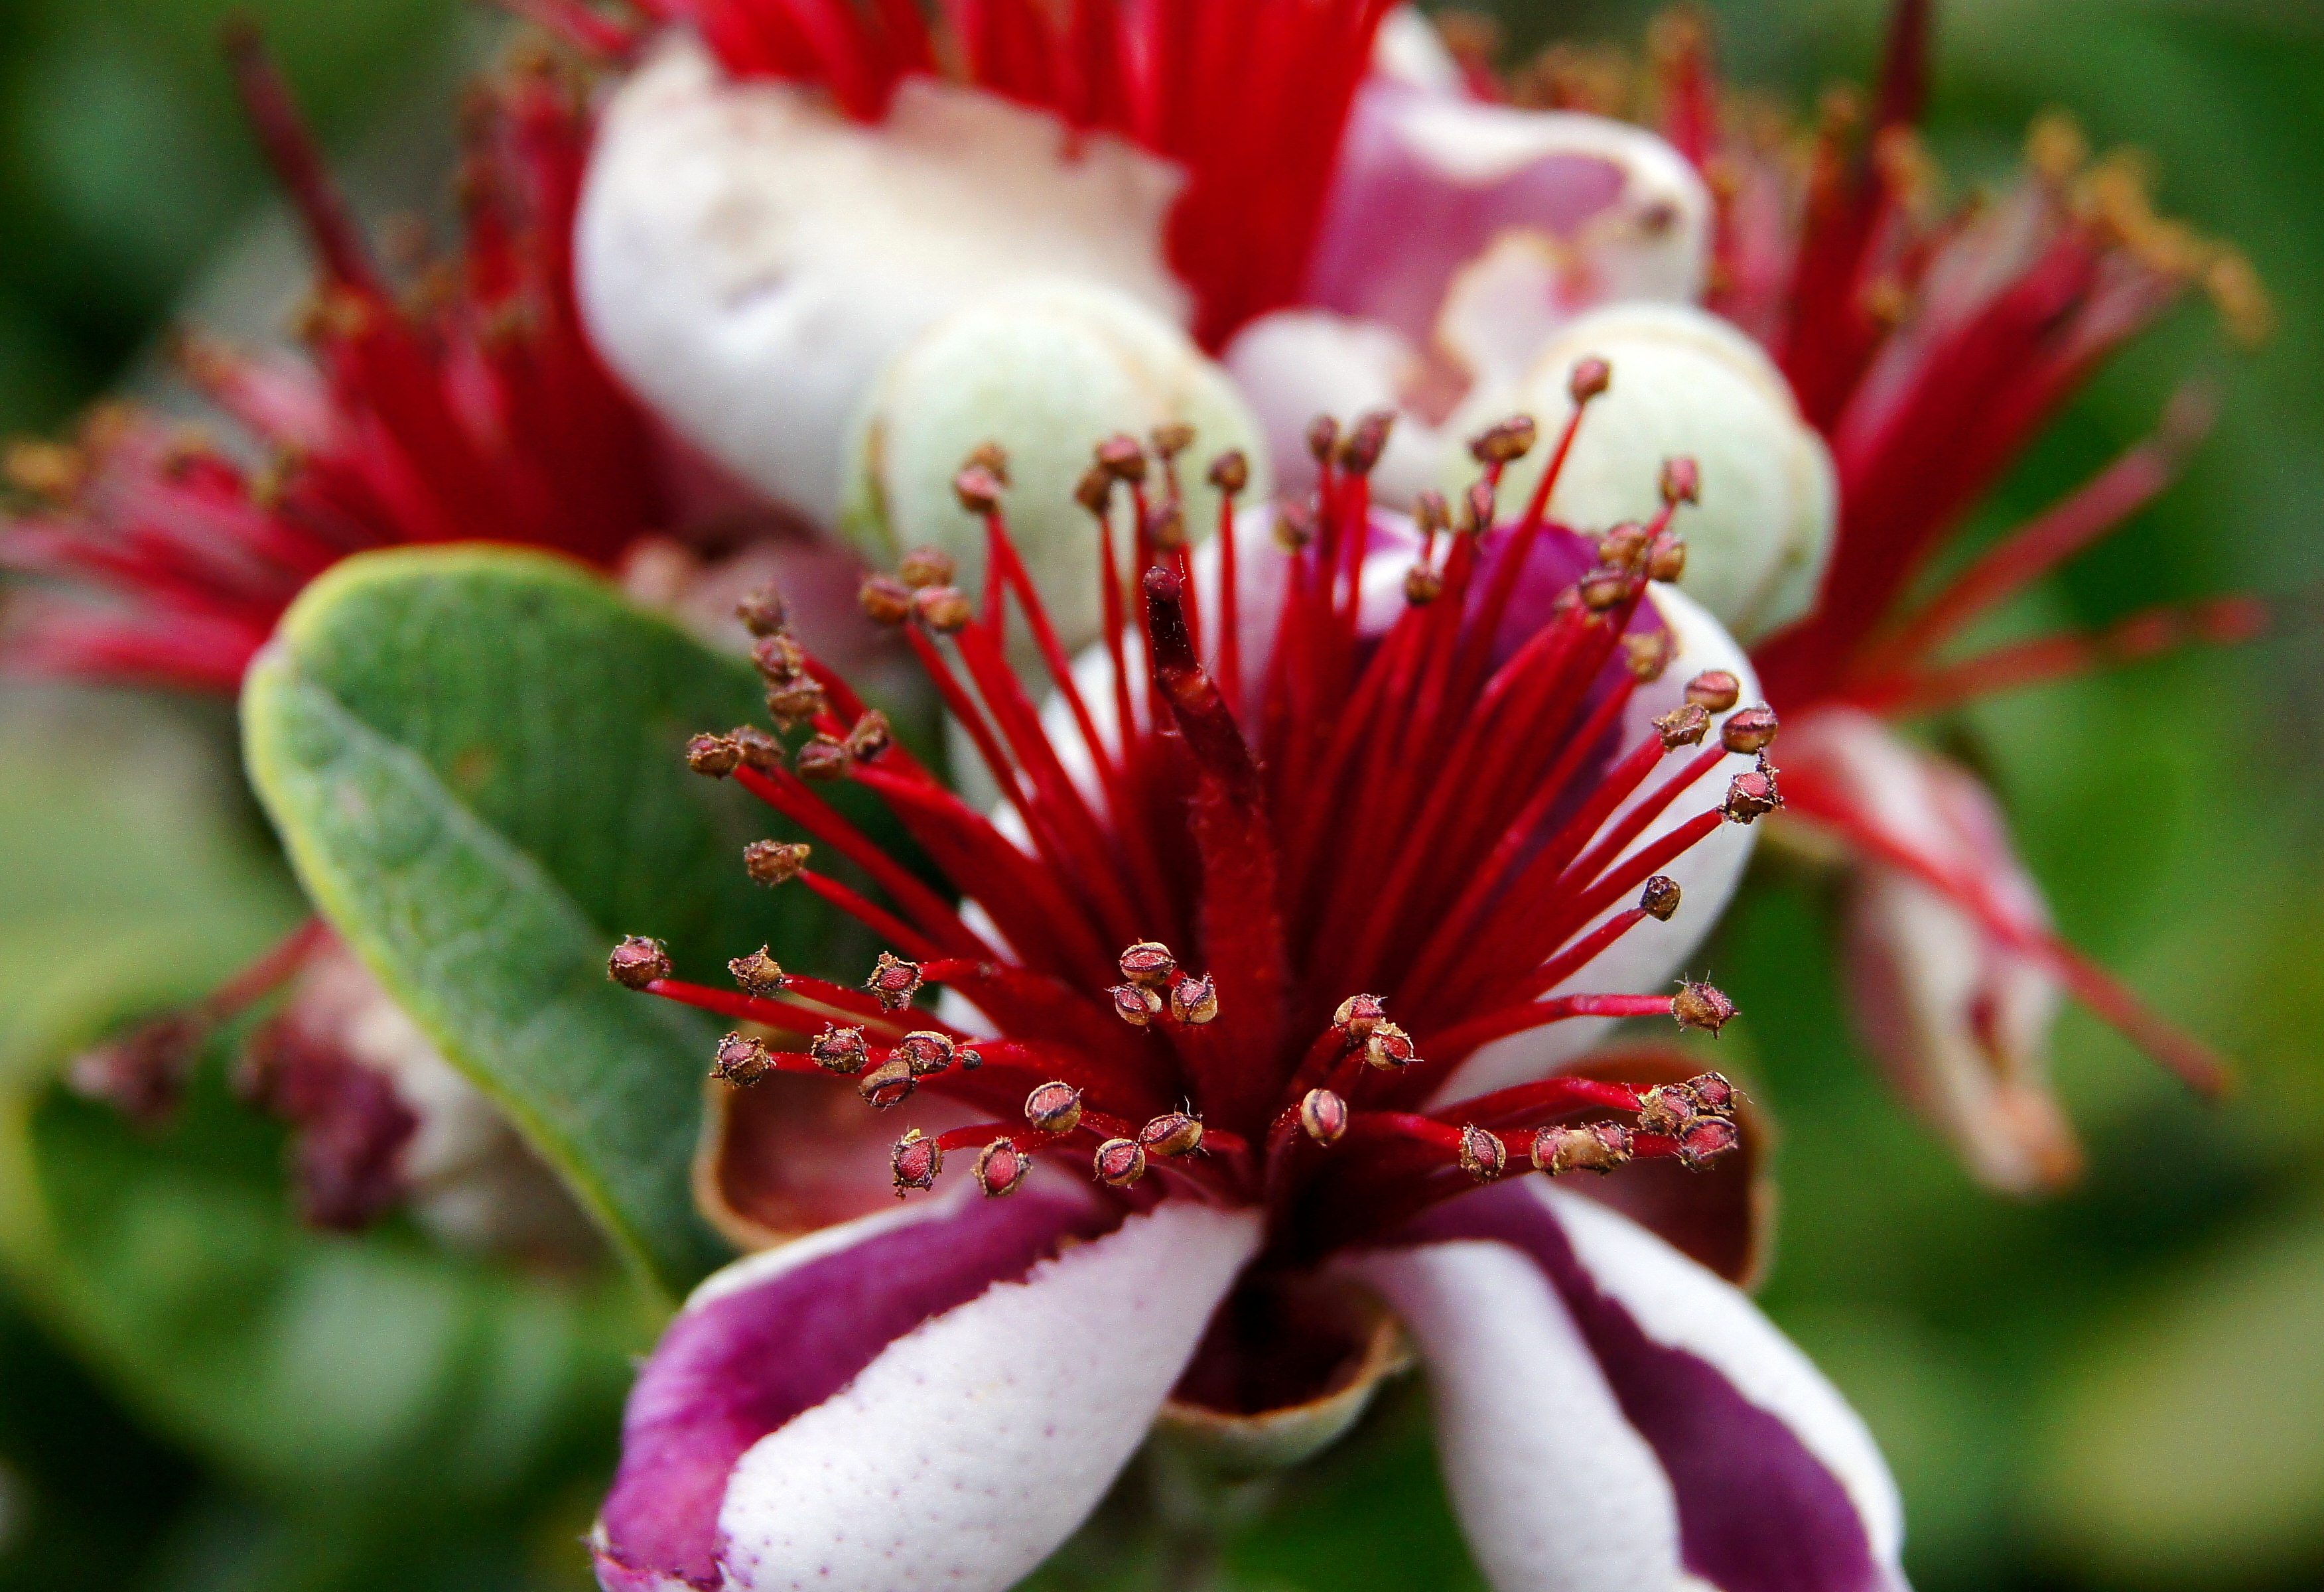
nature, blossom, plant, flower, petal, food, produce, macro, botany, flora, flowers, close up, shrub, naturaleza, flores, ggl1, gaby1, sonyslta55v, macro photography, flowering plant, woody plant, land plant